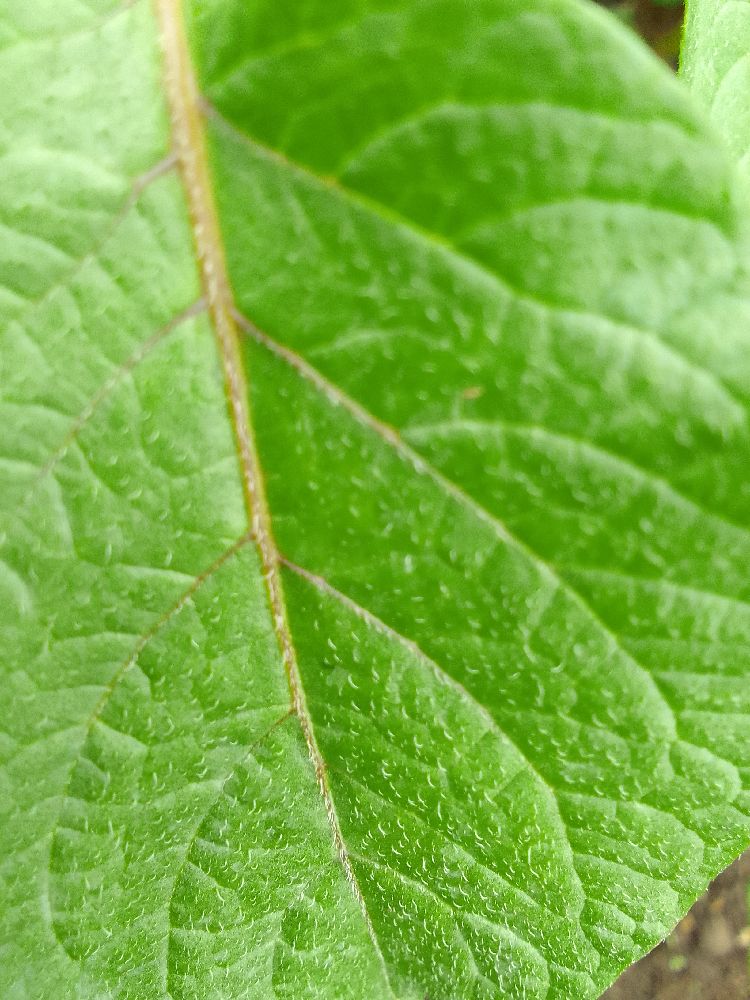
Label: Healthy